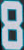
Number: 8